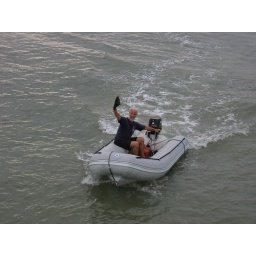
Crazy Ol' Man in boat collecting Jeremy's shoe